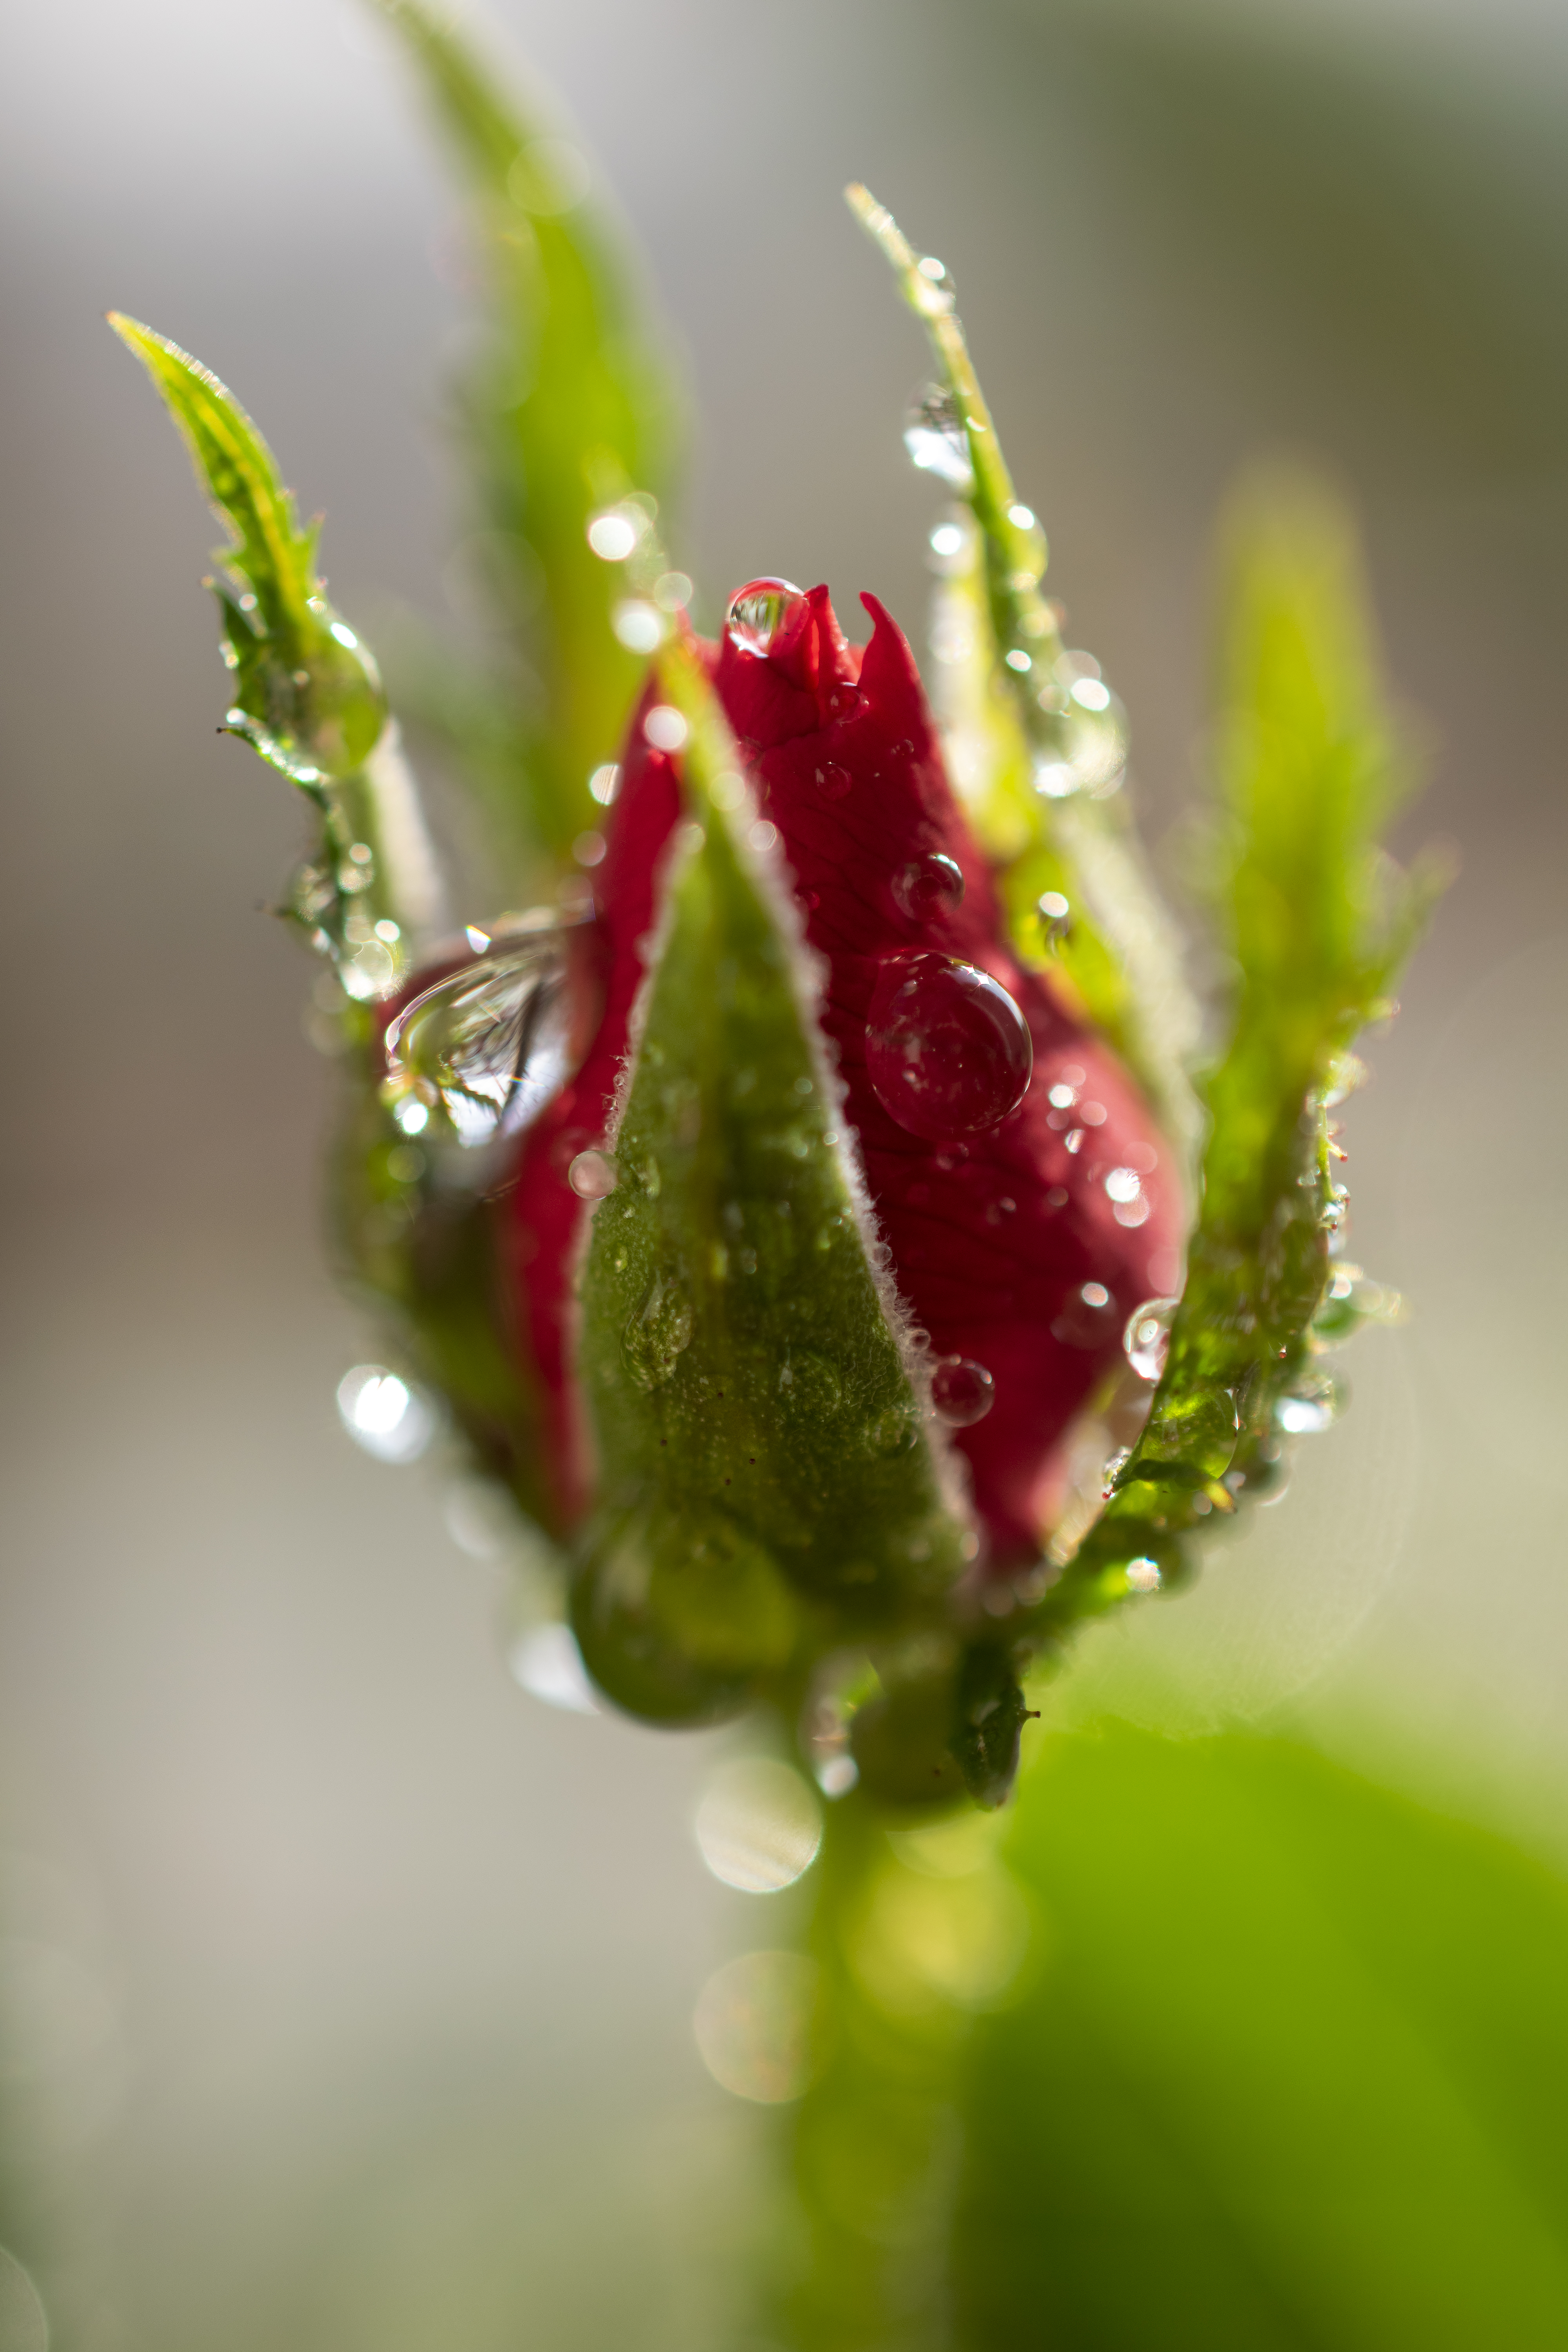
rosebud, red, rose, bud, flower, green, petal, nature, spring, leaf, plant, water, liquid, terrestrial plant, moisture, dew, drop, flowering plant, annual plant, art, macro photography, herbaceous plant, Pedicel, fluid, magenta, carmine, grass, plant stem, herb, vascular plant, drizzle, rose order